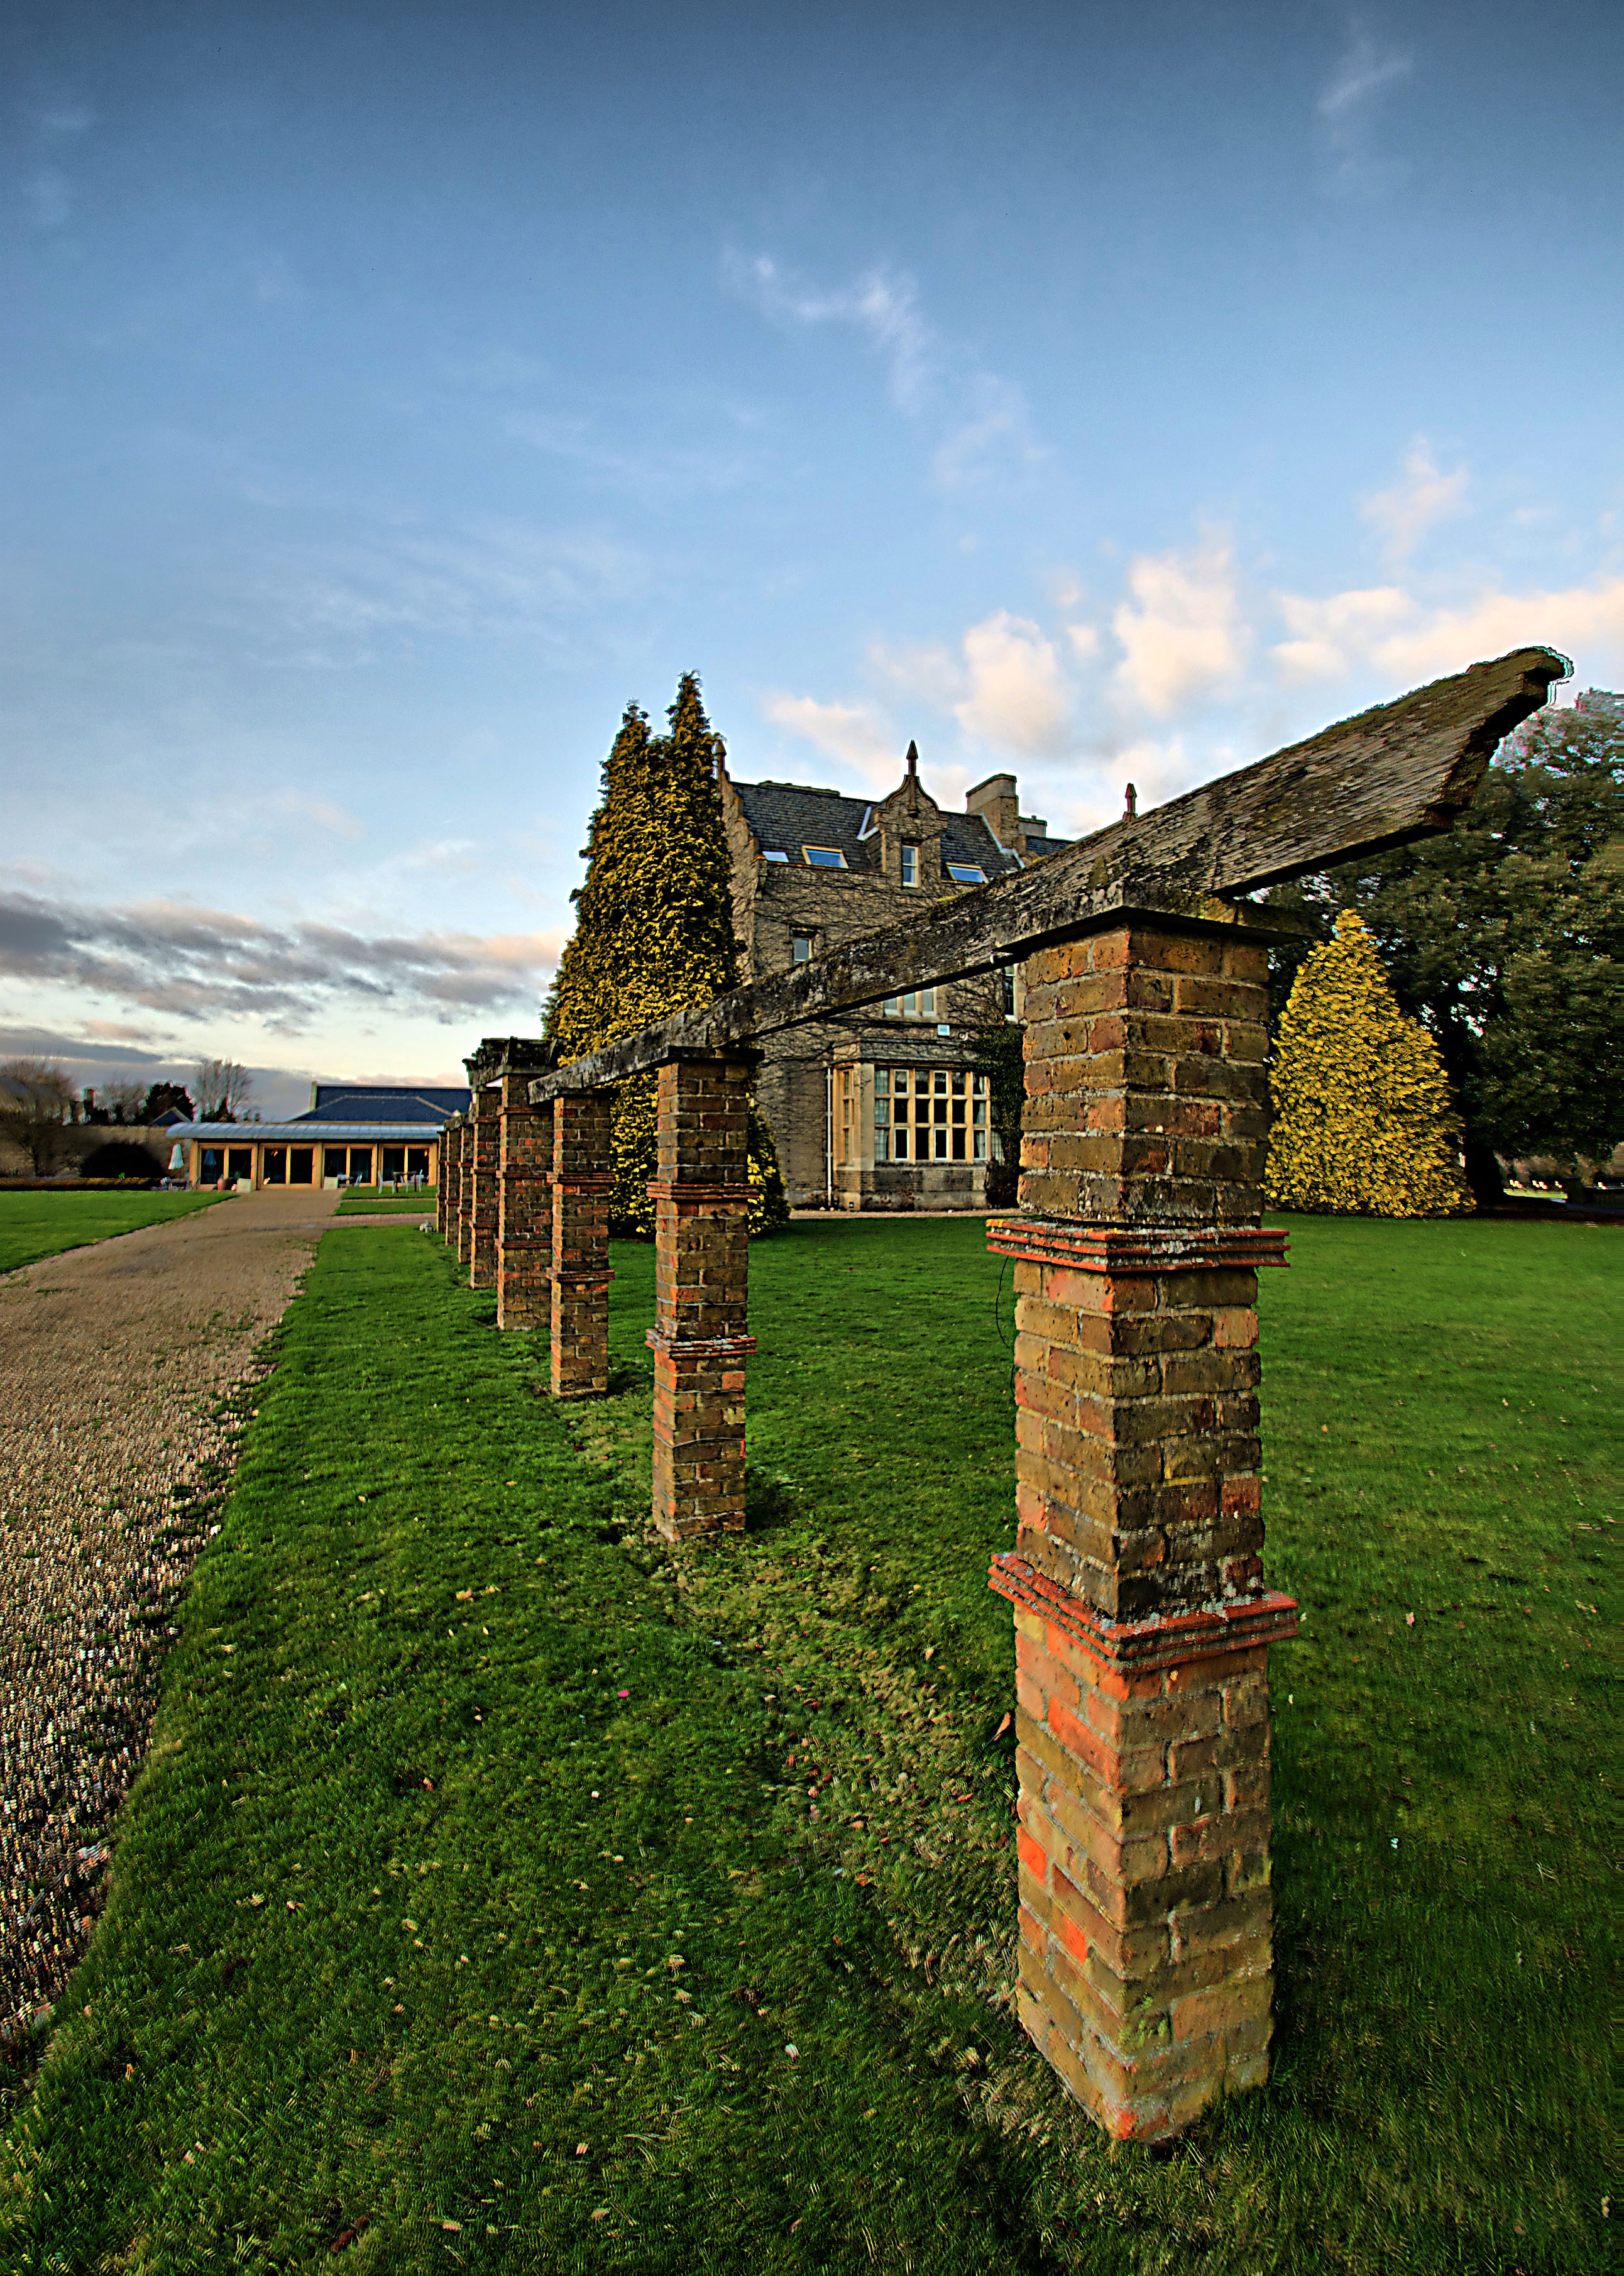
tree, grass, wood, building, chateau, wall, green, castle, blue, garden, brick, hdr, hotel, ruins, monastery, sony, tamron, apsley, hdrish, shendish, shendishmanor, a100, 1024ml, rural area, ancient history